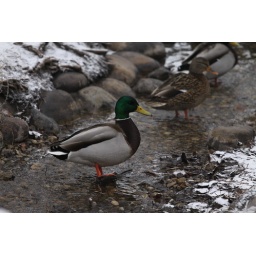
Open water near the zoo, home to large numbers of ducks and geese.